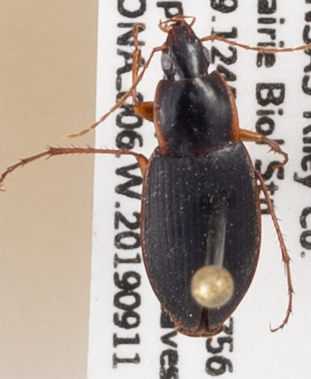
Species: Calathus opaculus
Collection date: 2019-09-11
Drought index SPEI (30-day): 1.498
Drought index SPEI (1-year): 1.69
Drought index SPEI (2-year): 1.029